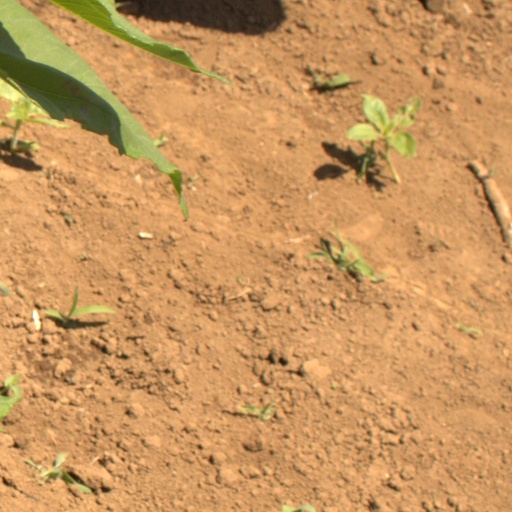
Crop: Jerusalem artichoke